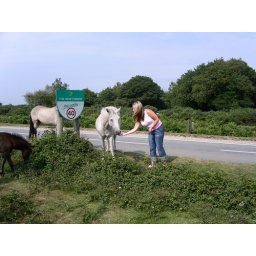
Me feeding white horse in New Forest